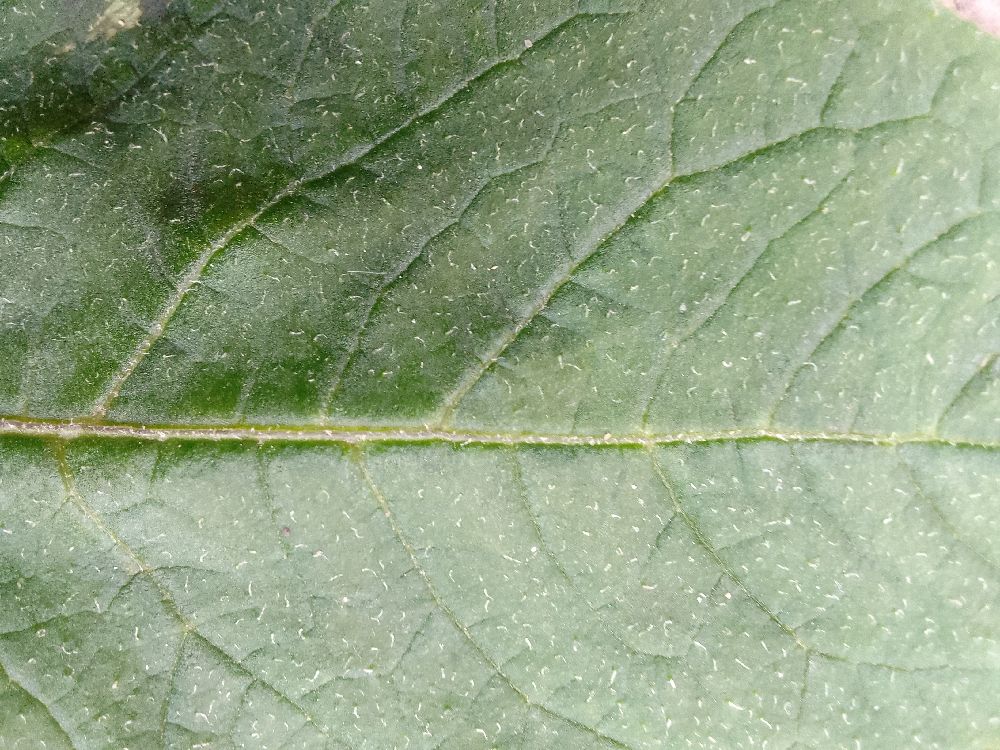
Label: Healthy